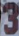
Number: 3